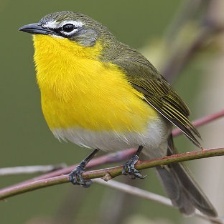
Species: YELLOW BREASTED CHAT
Scientific name: ICTERIA VIRENS